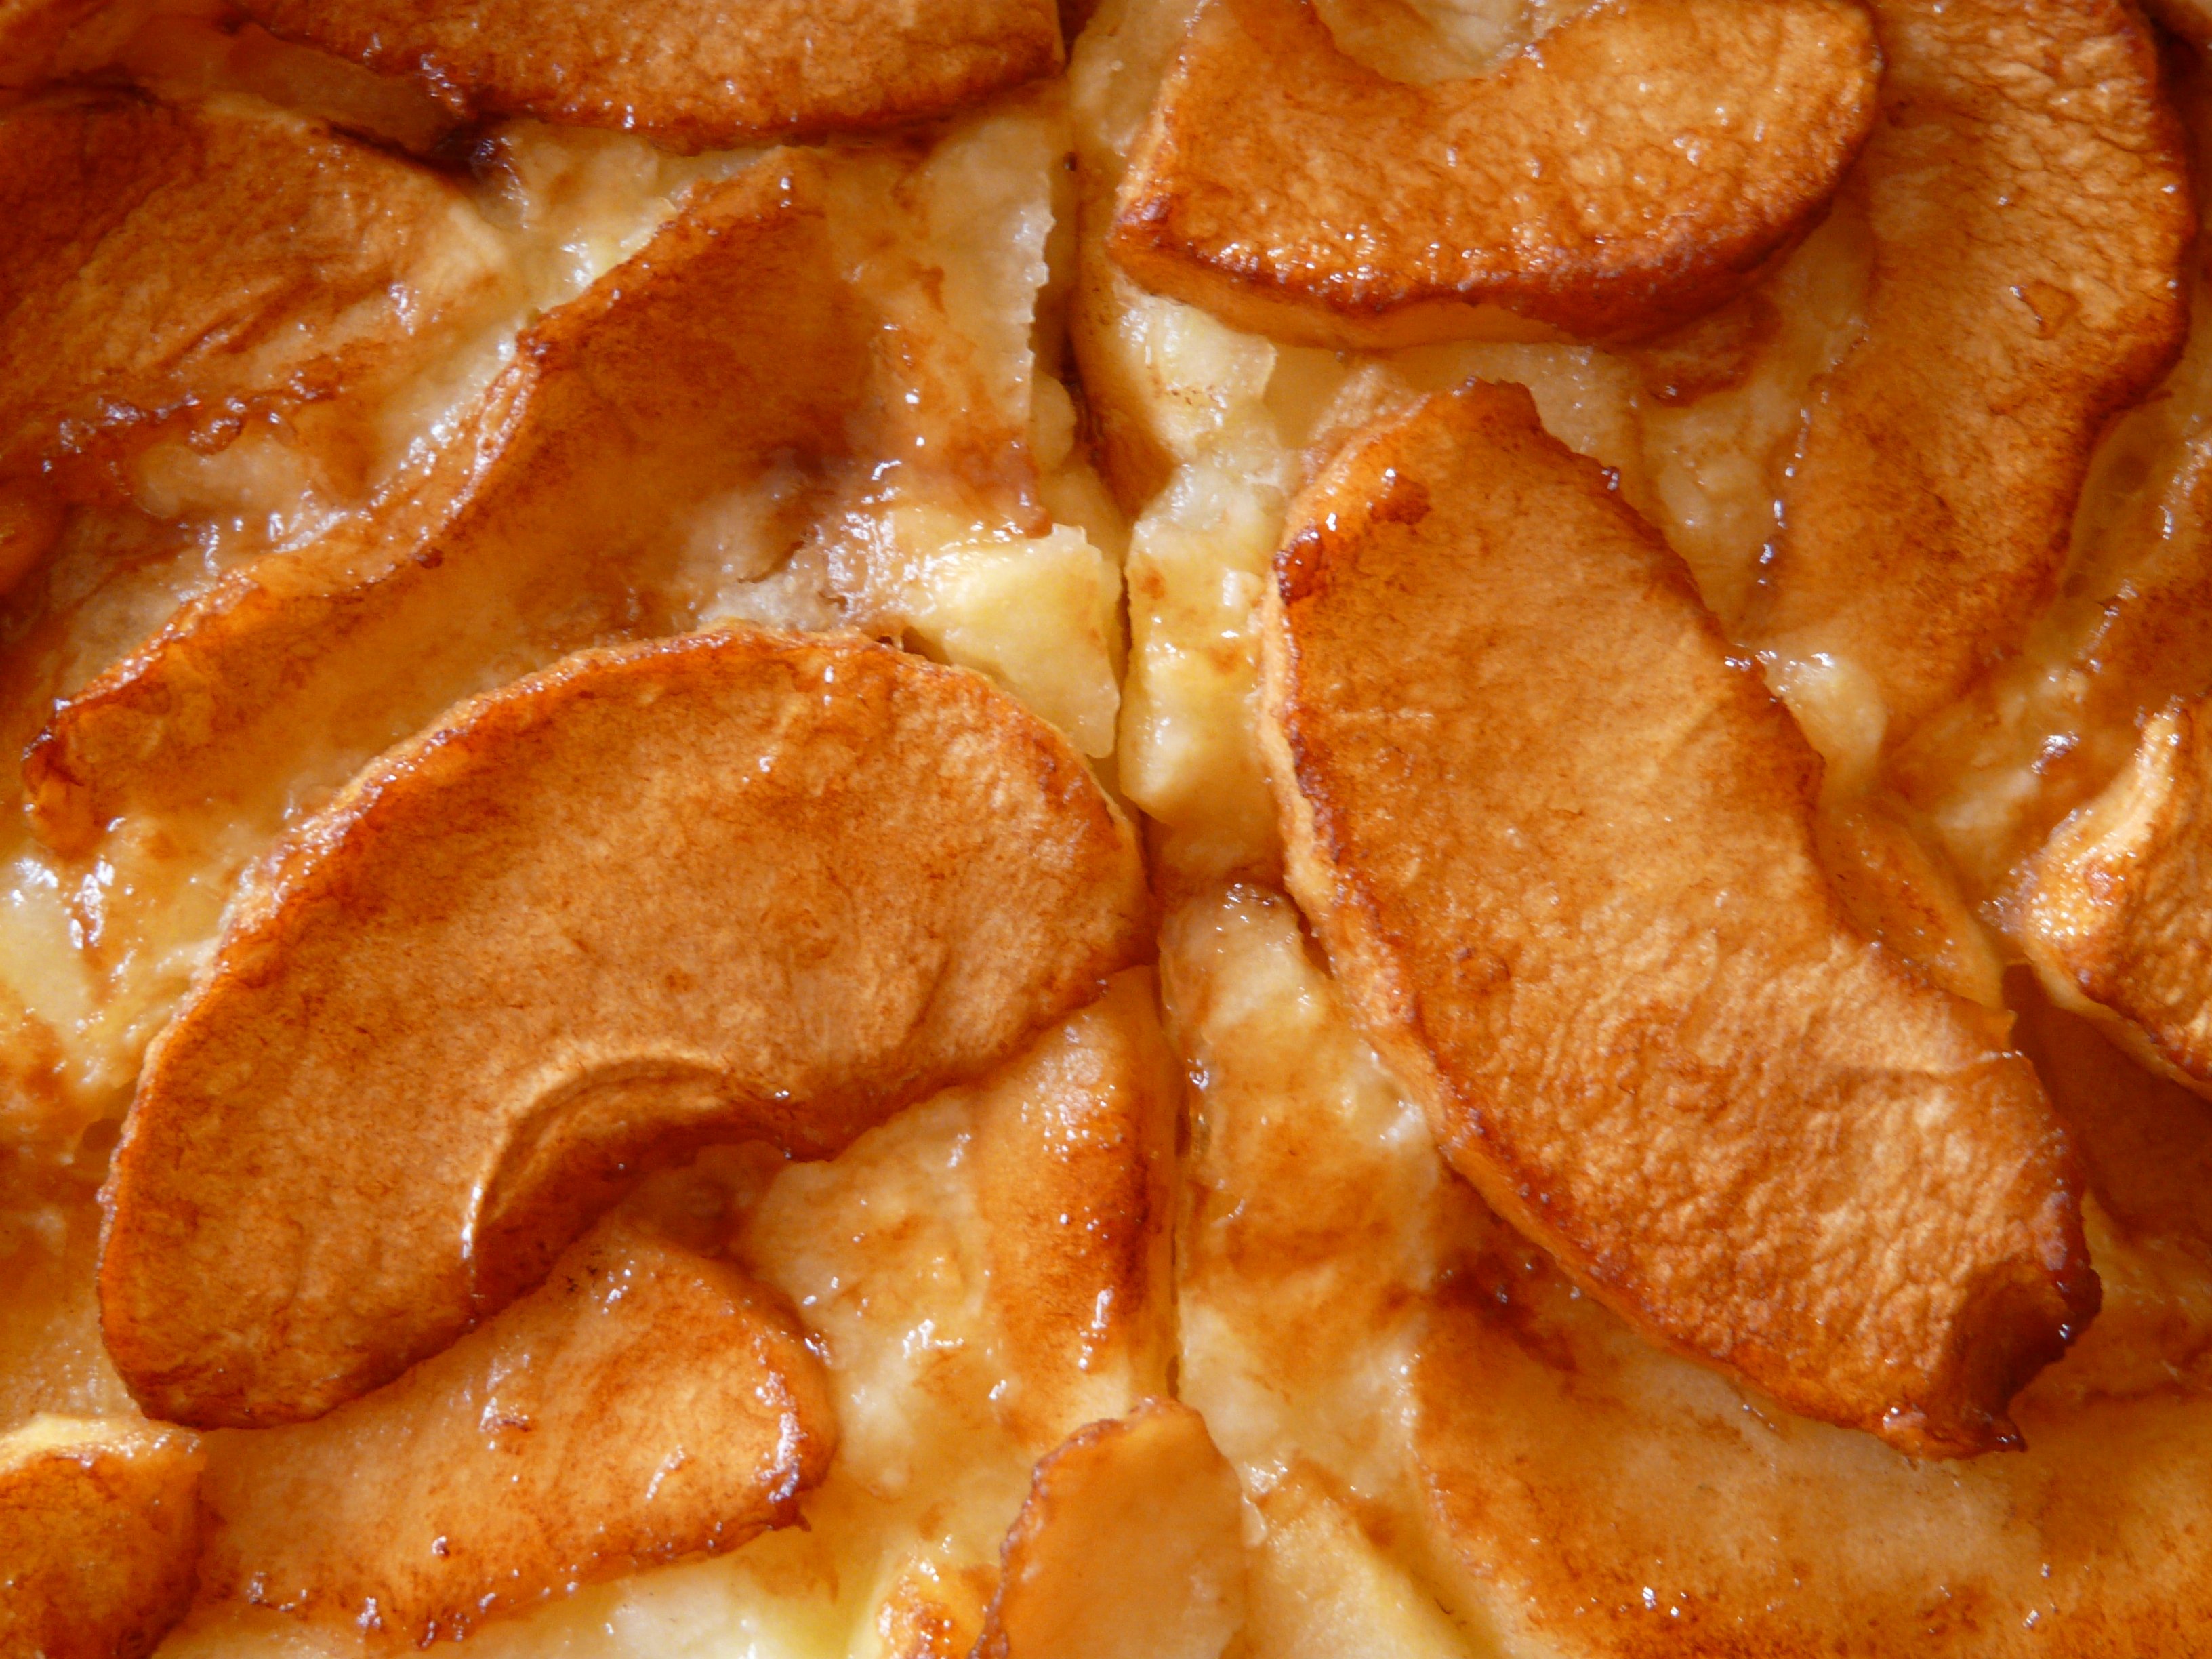
apple, fruit, sweet, dish, meal, food, produce, breakfast, dessert, eat, cuisine, cake, apple pie, baked goods, junk food, snack food, fried food, tarte tatin